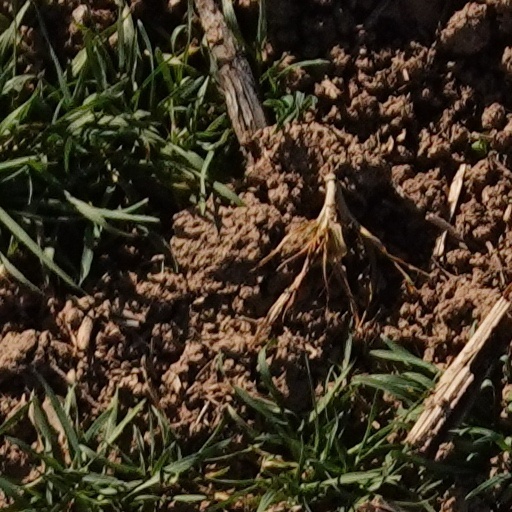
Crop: wheat